Rockchip RK3288

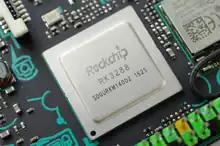
An RK3288 installed on an Asus Tinker Board.

The Rockchip RK3288 is an ARM architecture System on Chip (SoC) from Rockchip. It is the first SoC, in August 2014, that uses the 32-bit ARM Cortex-A17 processor. It is a quad-core processor with a NEON coprocessor and hardware acceleration for video and 3D graphics. It is used in a number of Chromebooks and other low-power, low-performance devices.